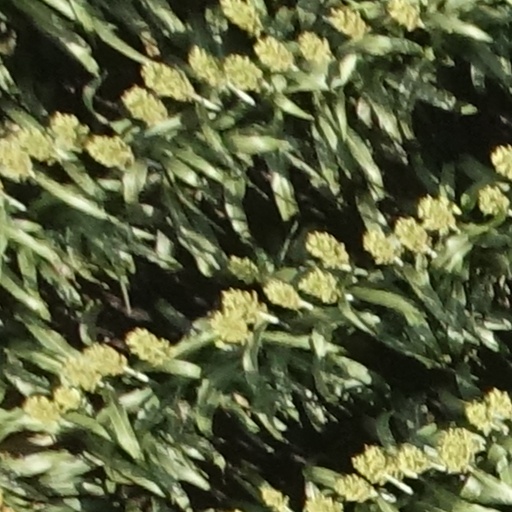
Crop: sorghum